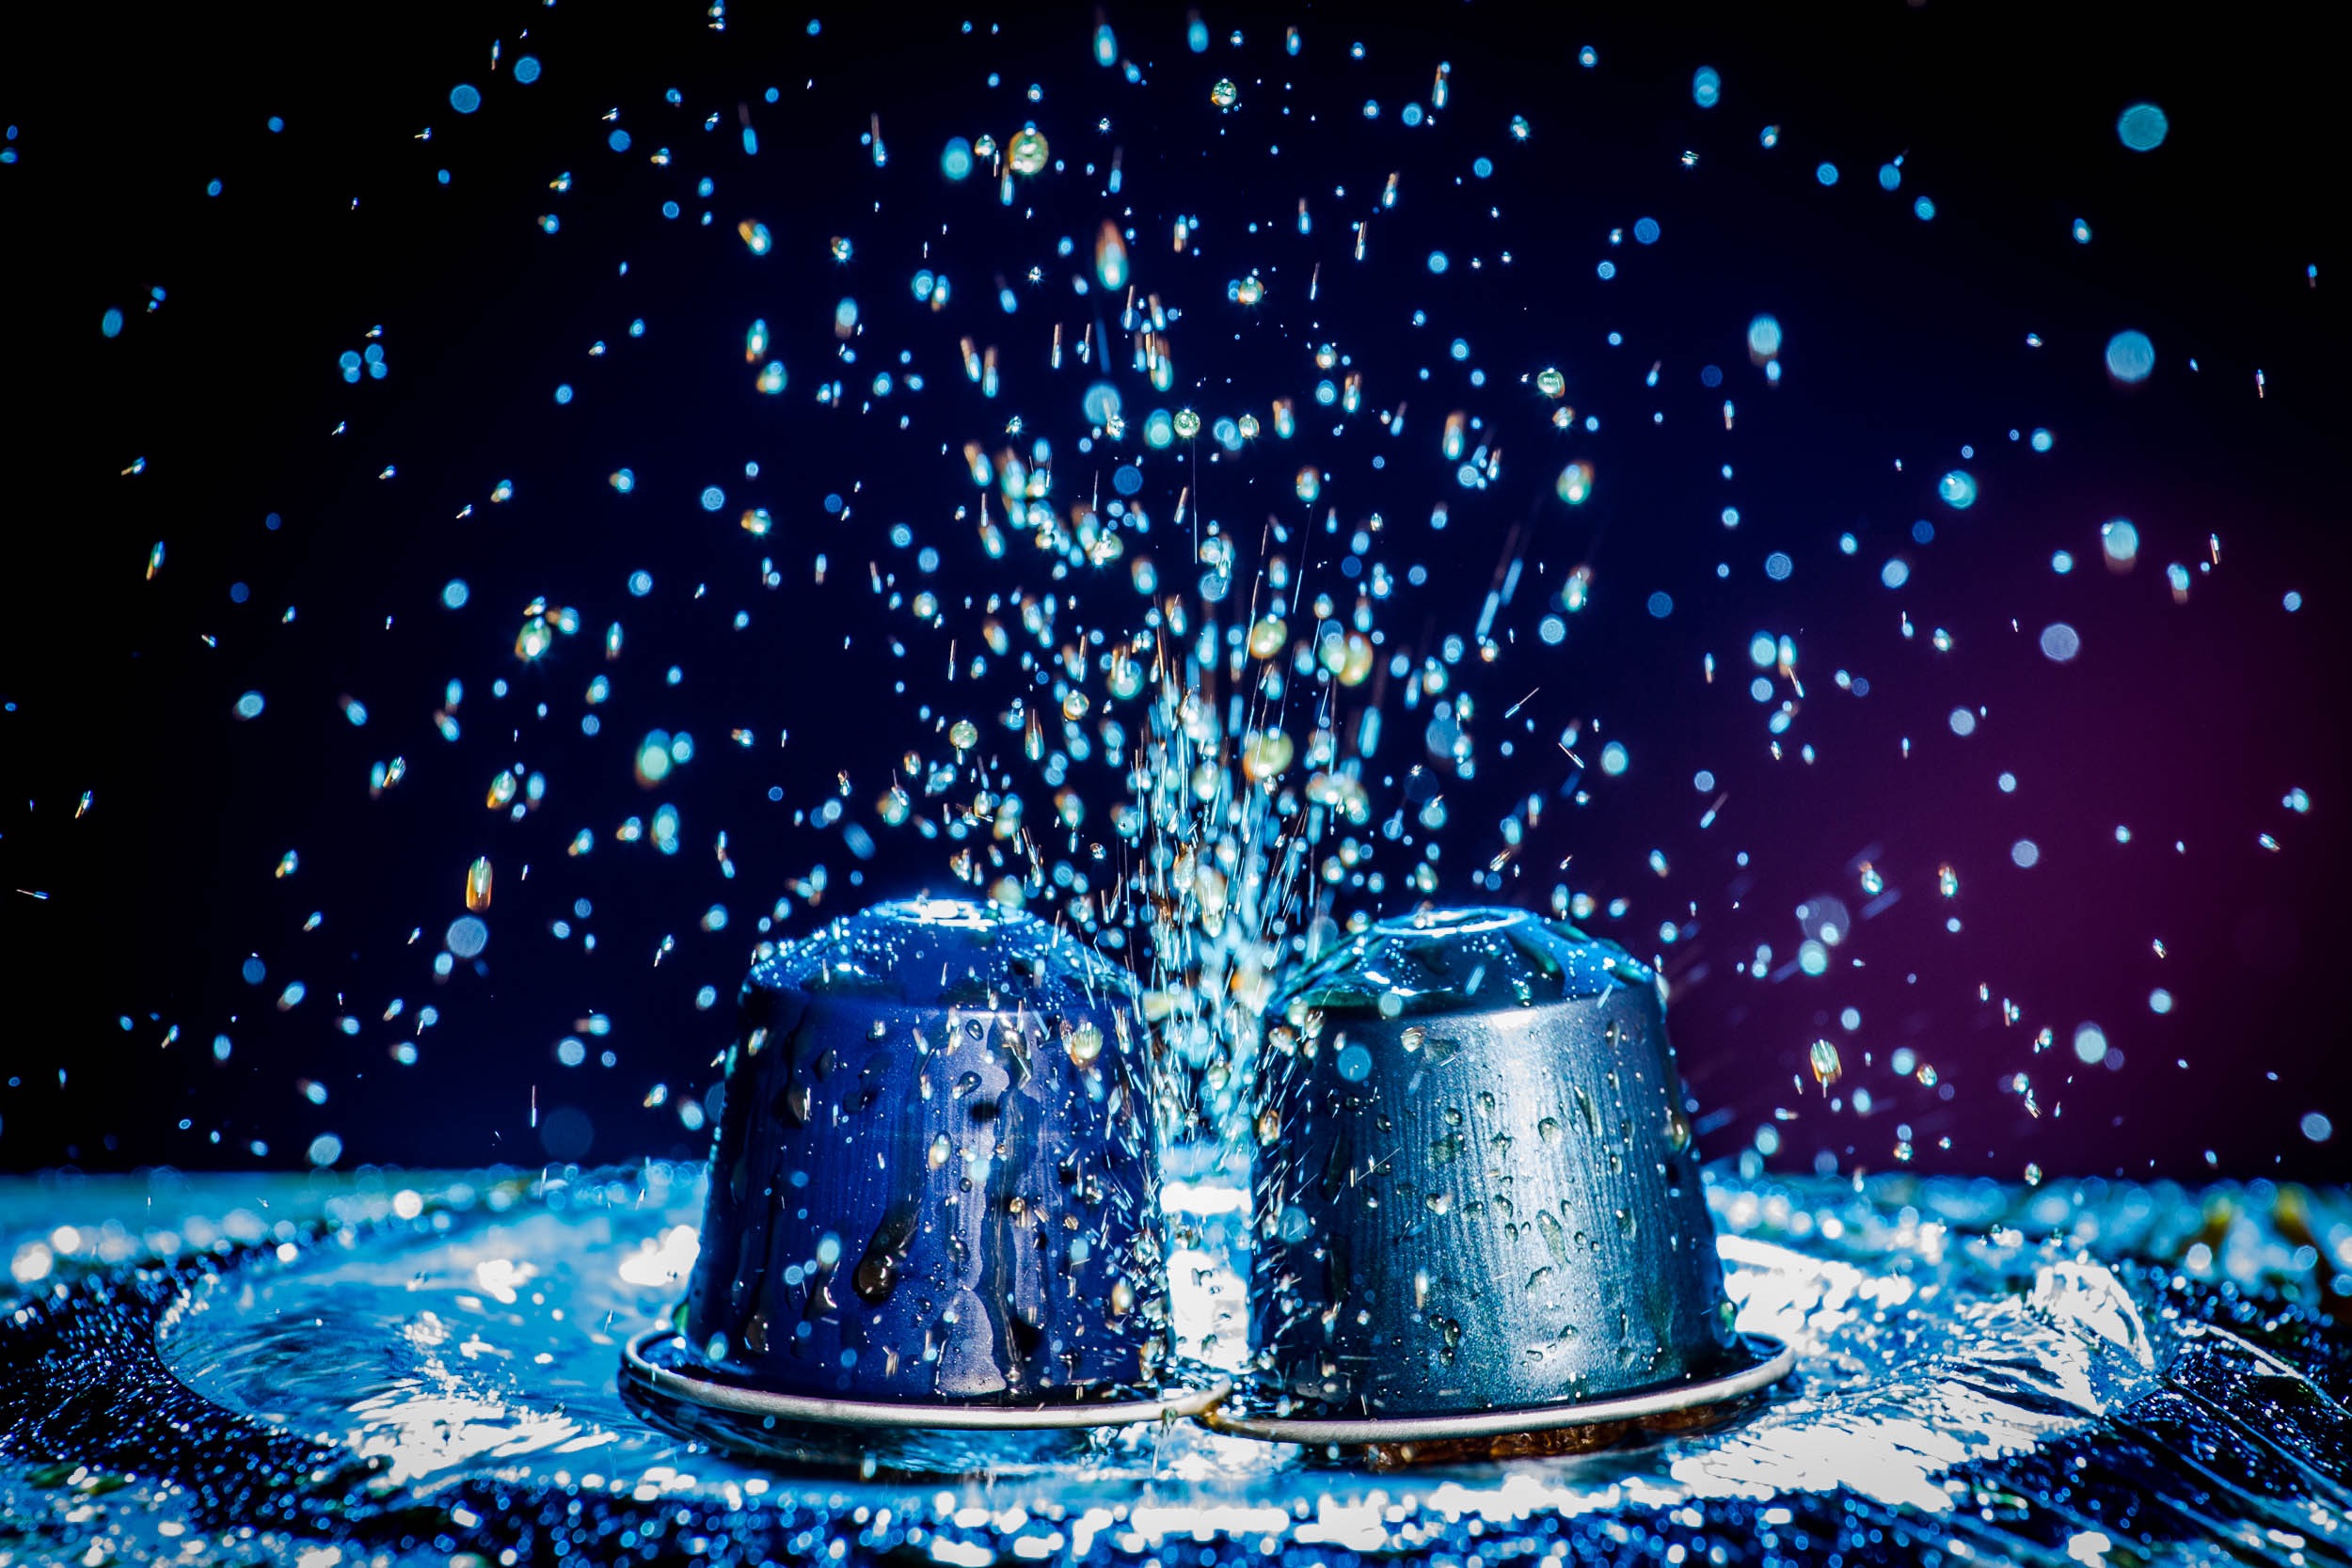
night, blue, christmas, lighting, christmas tree, christmas decoration, illustration, computer wallpaper